Travelling Salesman (2012 film)

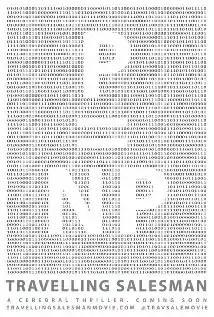

Travelling Salesman is a 2012 intellectual thriller film about four mathematicians who solve the P versus NP problem, one of the most challenging mathematical problems in history. The title refers to the travelling salesman problem, an optimization problem that acts like a key to solving other difficult mathematical problems. It has been proven that a quick travelling salesman algorithm, if one exists, could be converted into quick algorithms for many other difficult tasks, such as factoring large numbers. Since many cryptographic schemes rely on the difficulty of factoring integers to protect their data, a quick solution would enable access to encrypted private data like personal correspondence, bank accounts and, possibly, government secrets.